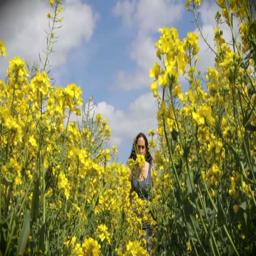
woman wanders through field of yellow flowers